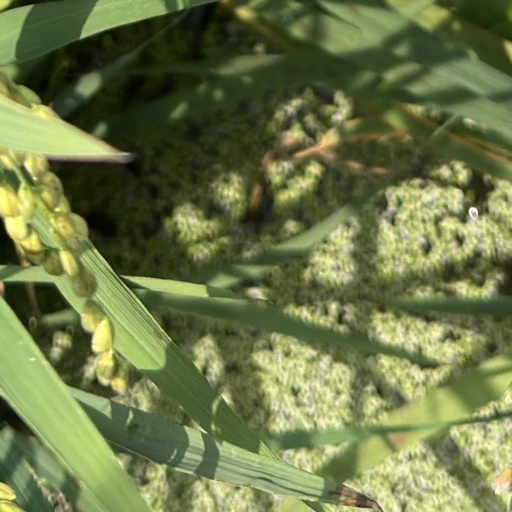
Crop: rice